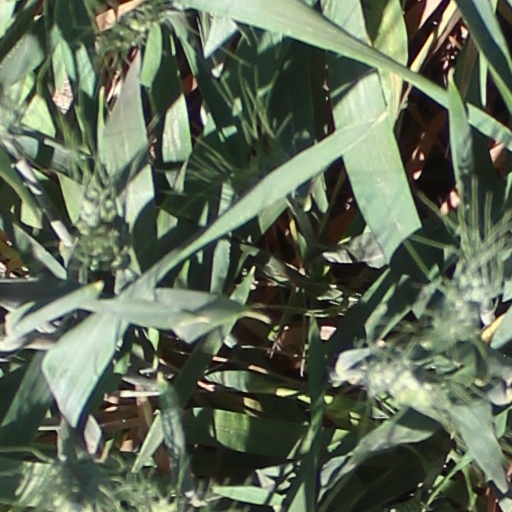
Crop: wheat